Mizra

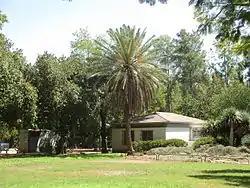

Mizra is a kibbutz in northern Israel. Located between Afula and Nazareth, it falls under the jurisdiction of Jezreel Valley Regional Council. In it had a population of .